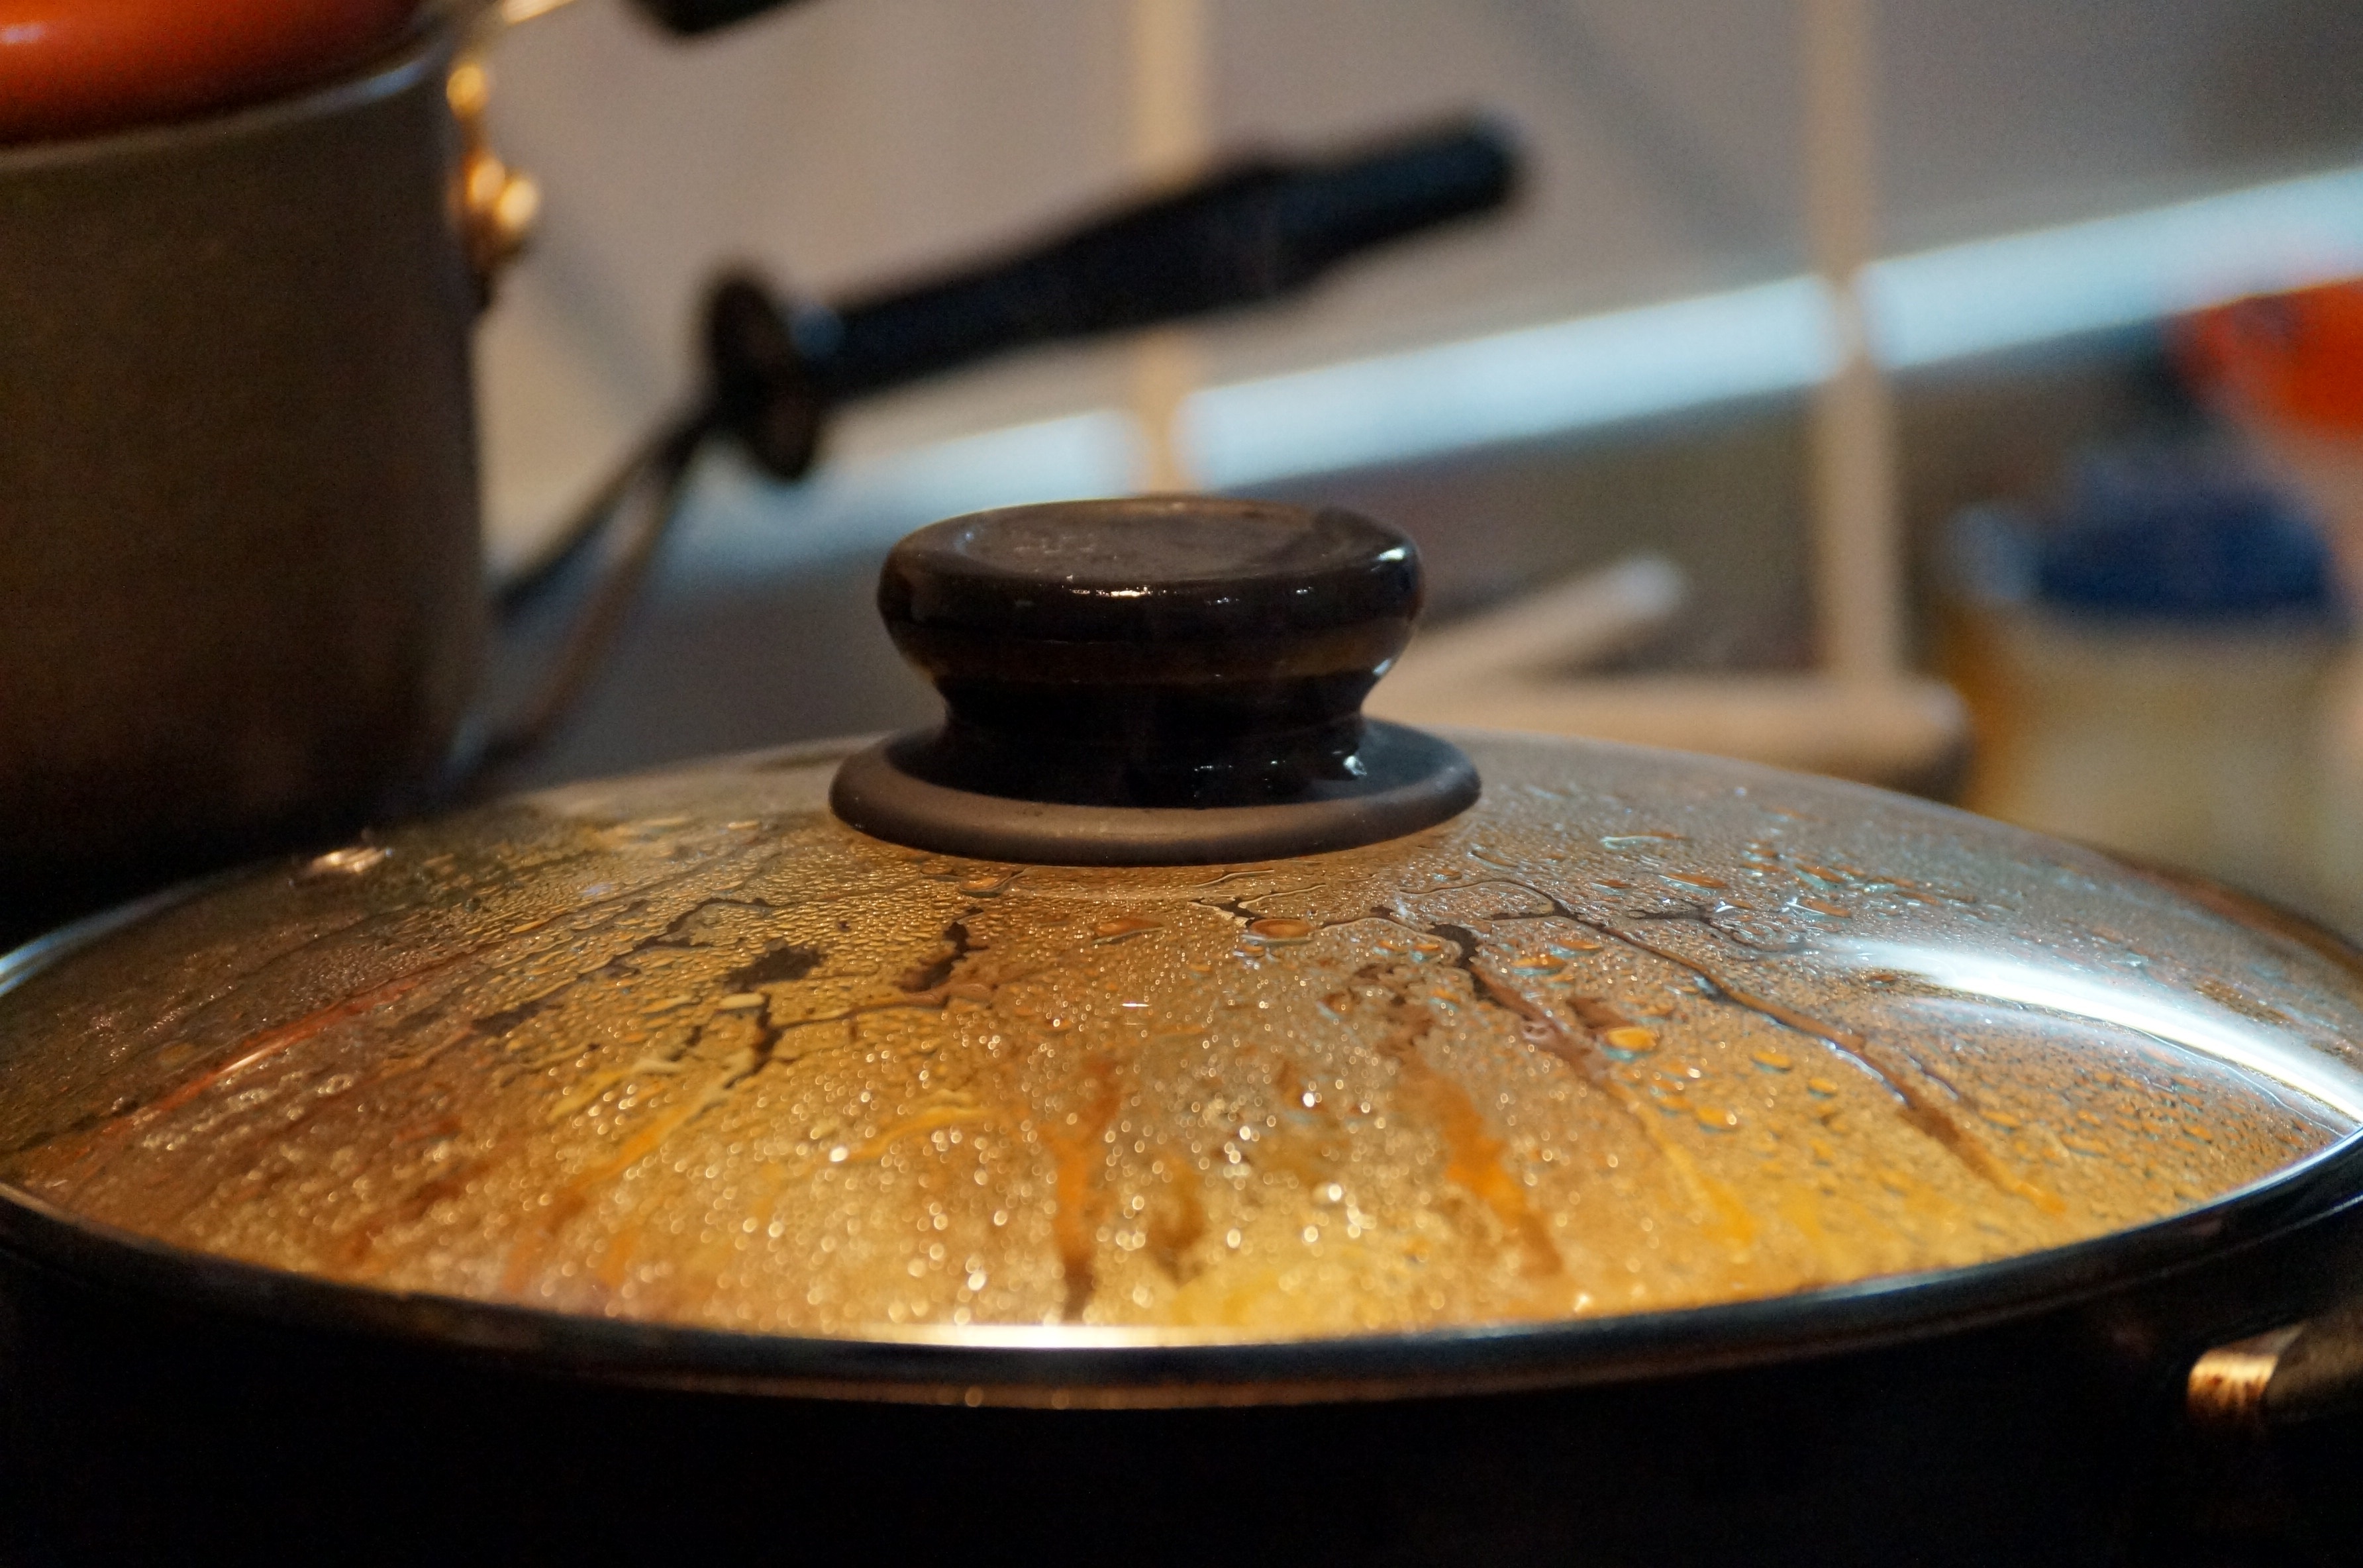
wood, dish, food, cooking, kitchen, drink, baking, cuisine, top, gastronomy, cooking pot